Nikolay Semyonov

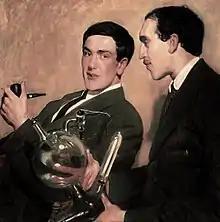
Semyonov (right) and Kapitsa, portrait by Boris Kustodiev, 1921.

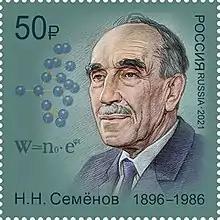
Semyonov on a 2021 stamp of Russia

Semyonov's outstanding work on the mechanism of chemical transformation includes an exhaustive analysis of the application of the chain theory to varied reactions (1934–1954) and, more significantly, to combustion processes. He proposed a theory of degenerate branching, which led to a better understanding of the phenomena associated with the induction periods of oxidation processes. He spent most of his career focusing and developing the field of chemical chain reactions.